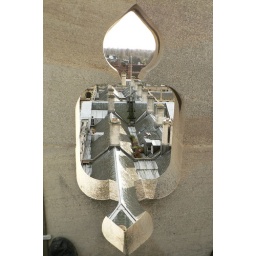
The roof of the Gibb's building viewed from the top of the Chapel reveals a rooftop garden tended by one of the fellows.